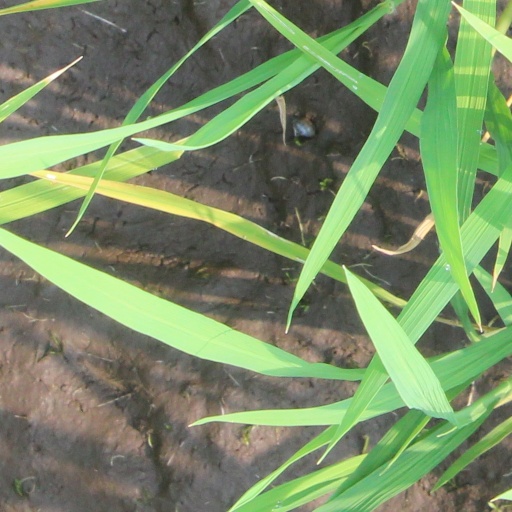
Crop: rice